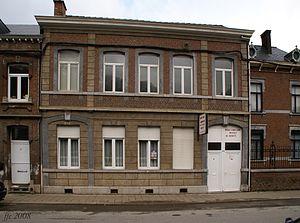
La pratique de l'islam en Belgique est relativement nouvelle et est plus particulièrement observée dans les communautés d'immigrations belges. C'est la deuxième religion la plus répandue en Belgique après le christianisme